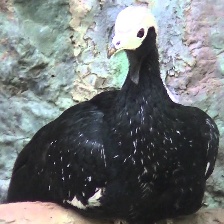
Species: BLUE THROATED PIPING GUAN
Scientific name: PIPILE CUMANENSIS